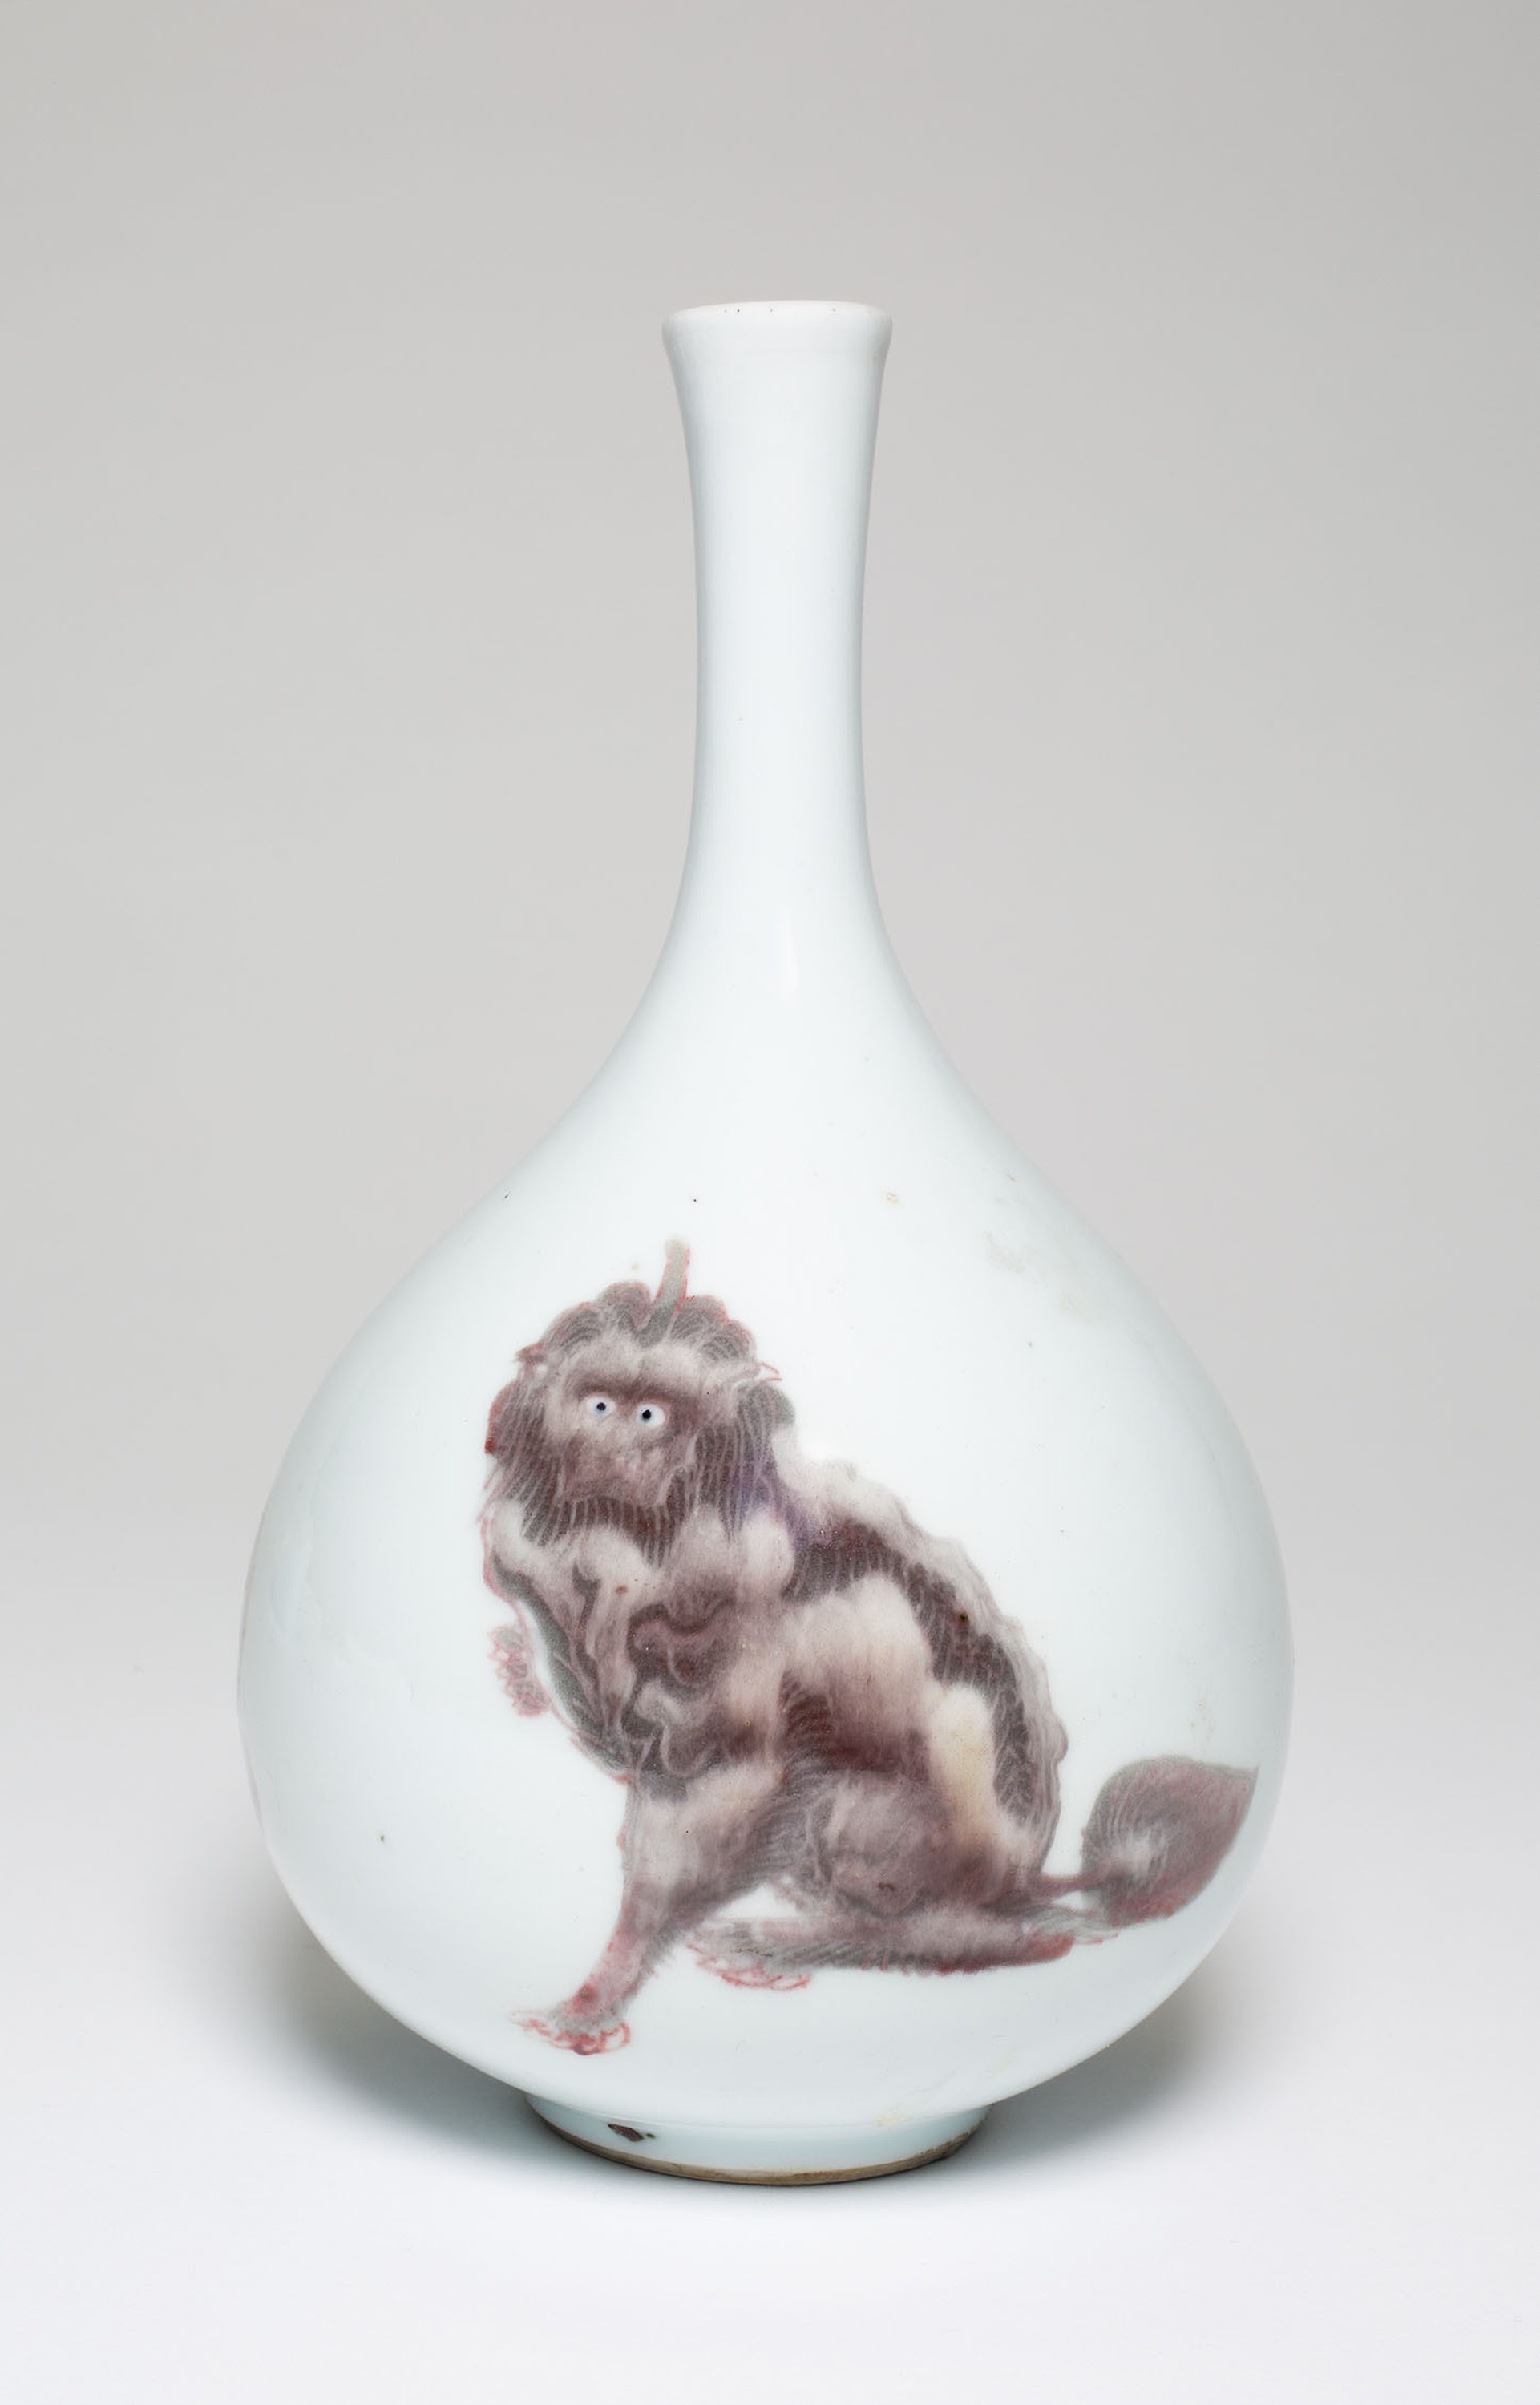
vase, porcelain, ceramic, artifact, pottery, earthenware, glass, flask, serveware